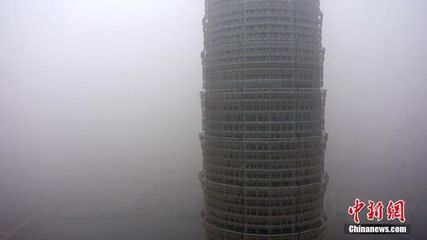
Weather: foggy or hazy